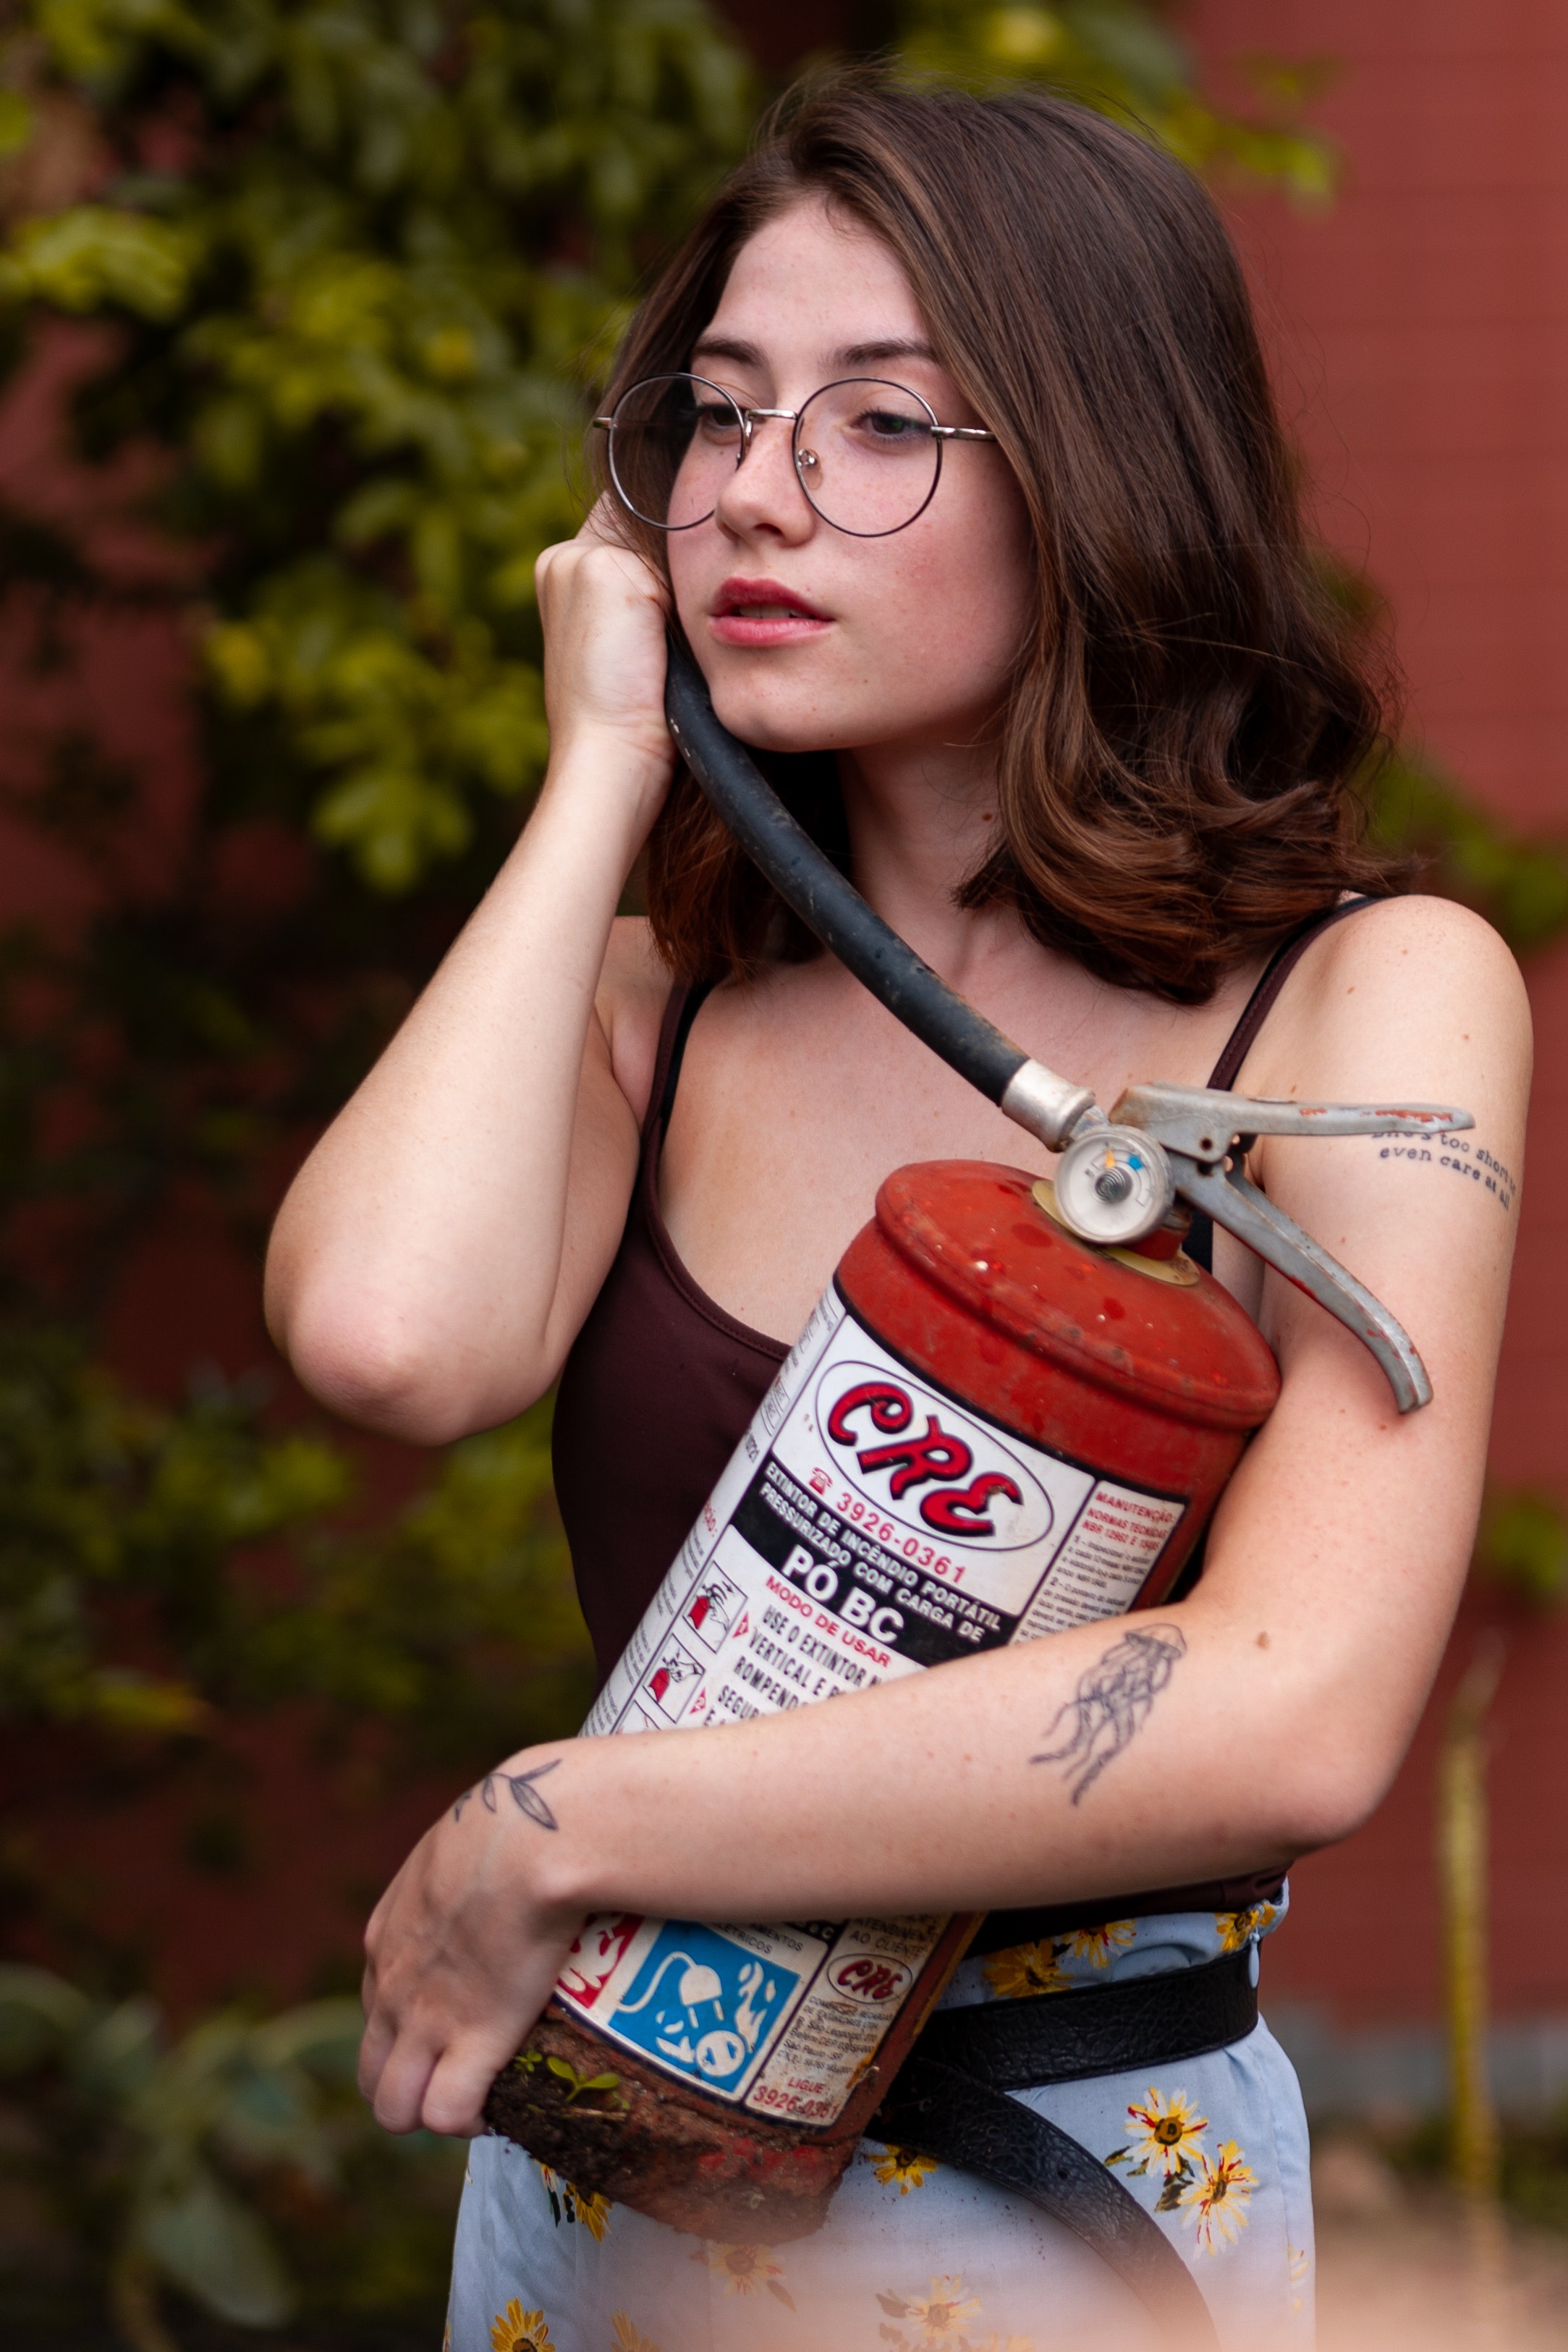
clothing, glasses, beauty, lady, eyewear, arm, photo shoot, photography, costume, muscle, abdomen, brown hair, model, black hair, tattoo, trunk, style